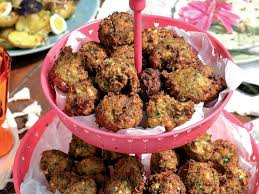
Yemek: mucver